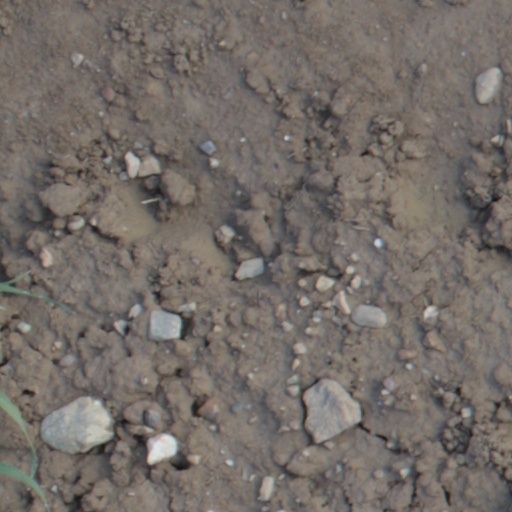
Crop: wheat